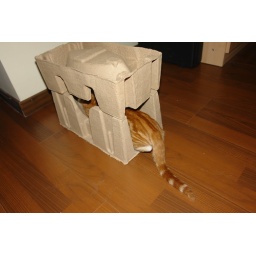
small cat in fitting box